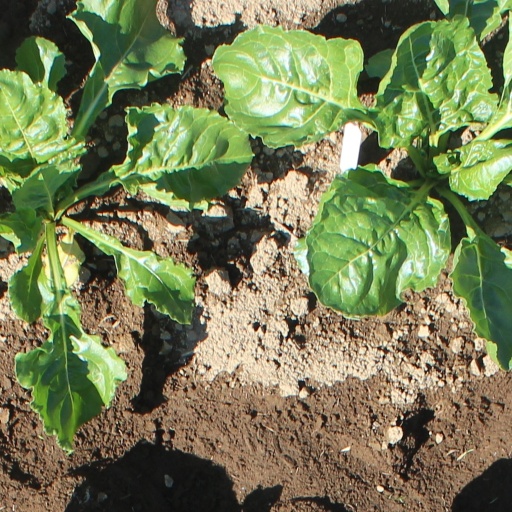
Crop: sugar beet